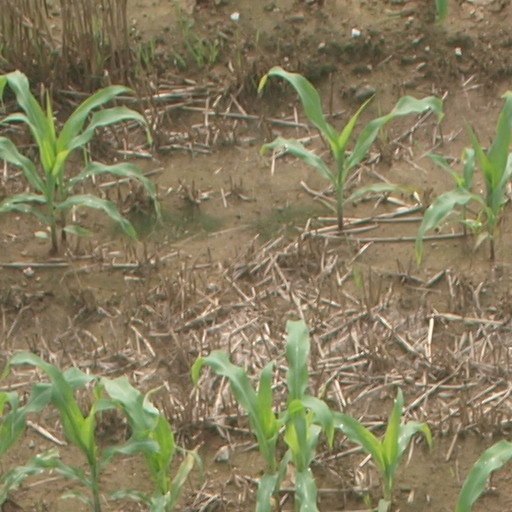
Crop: maize; corn